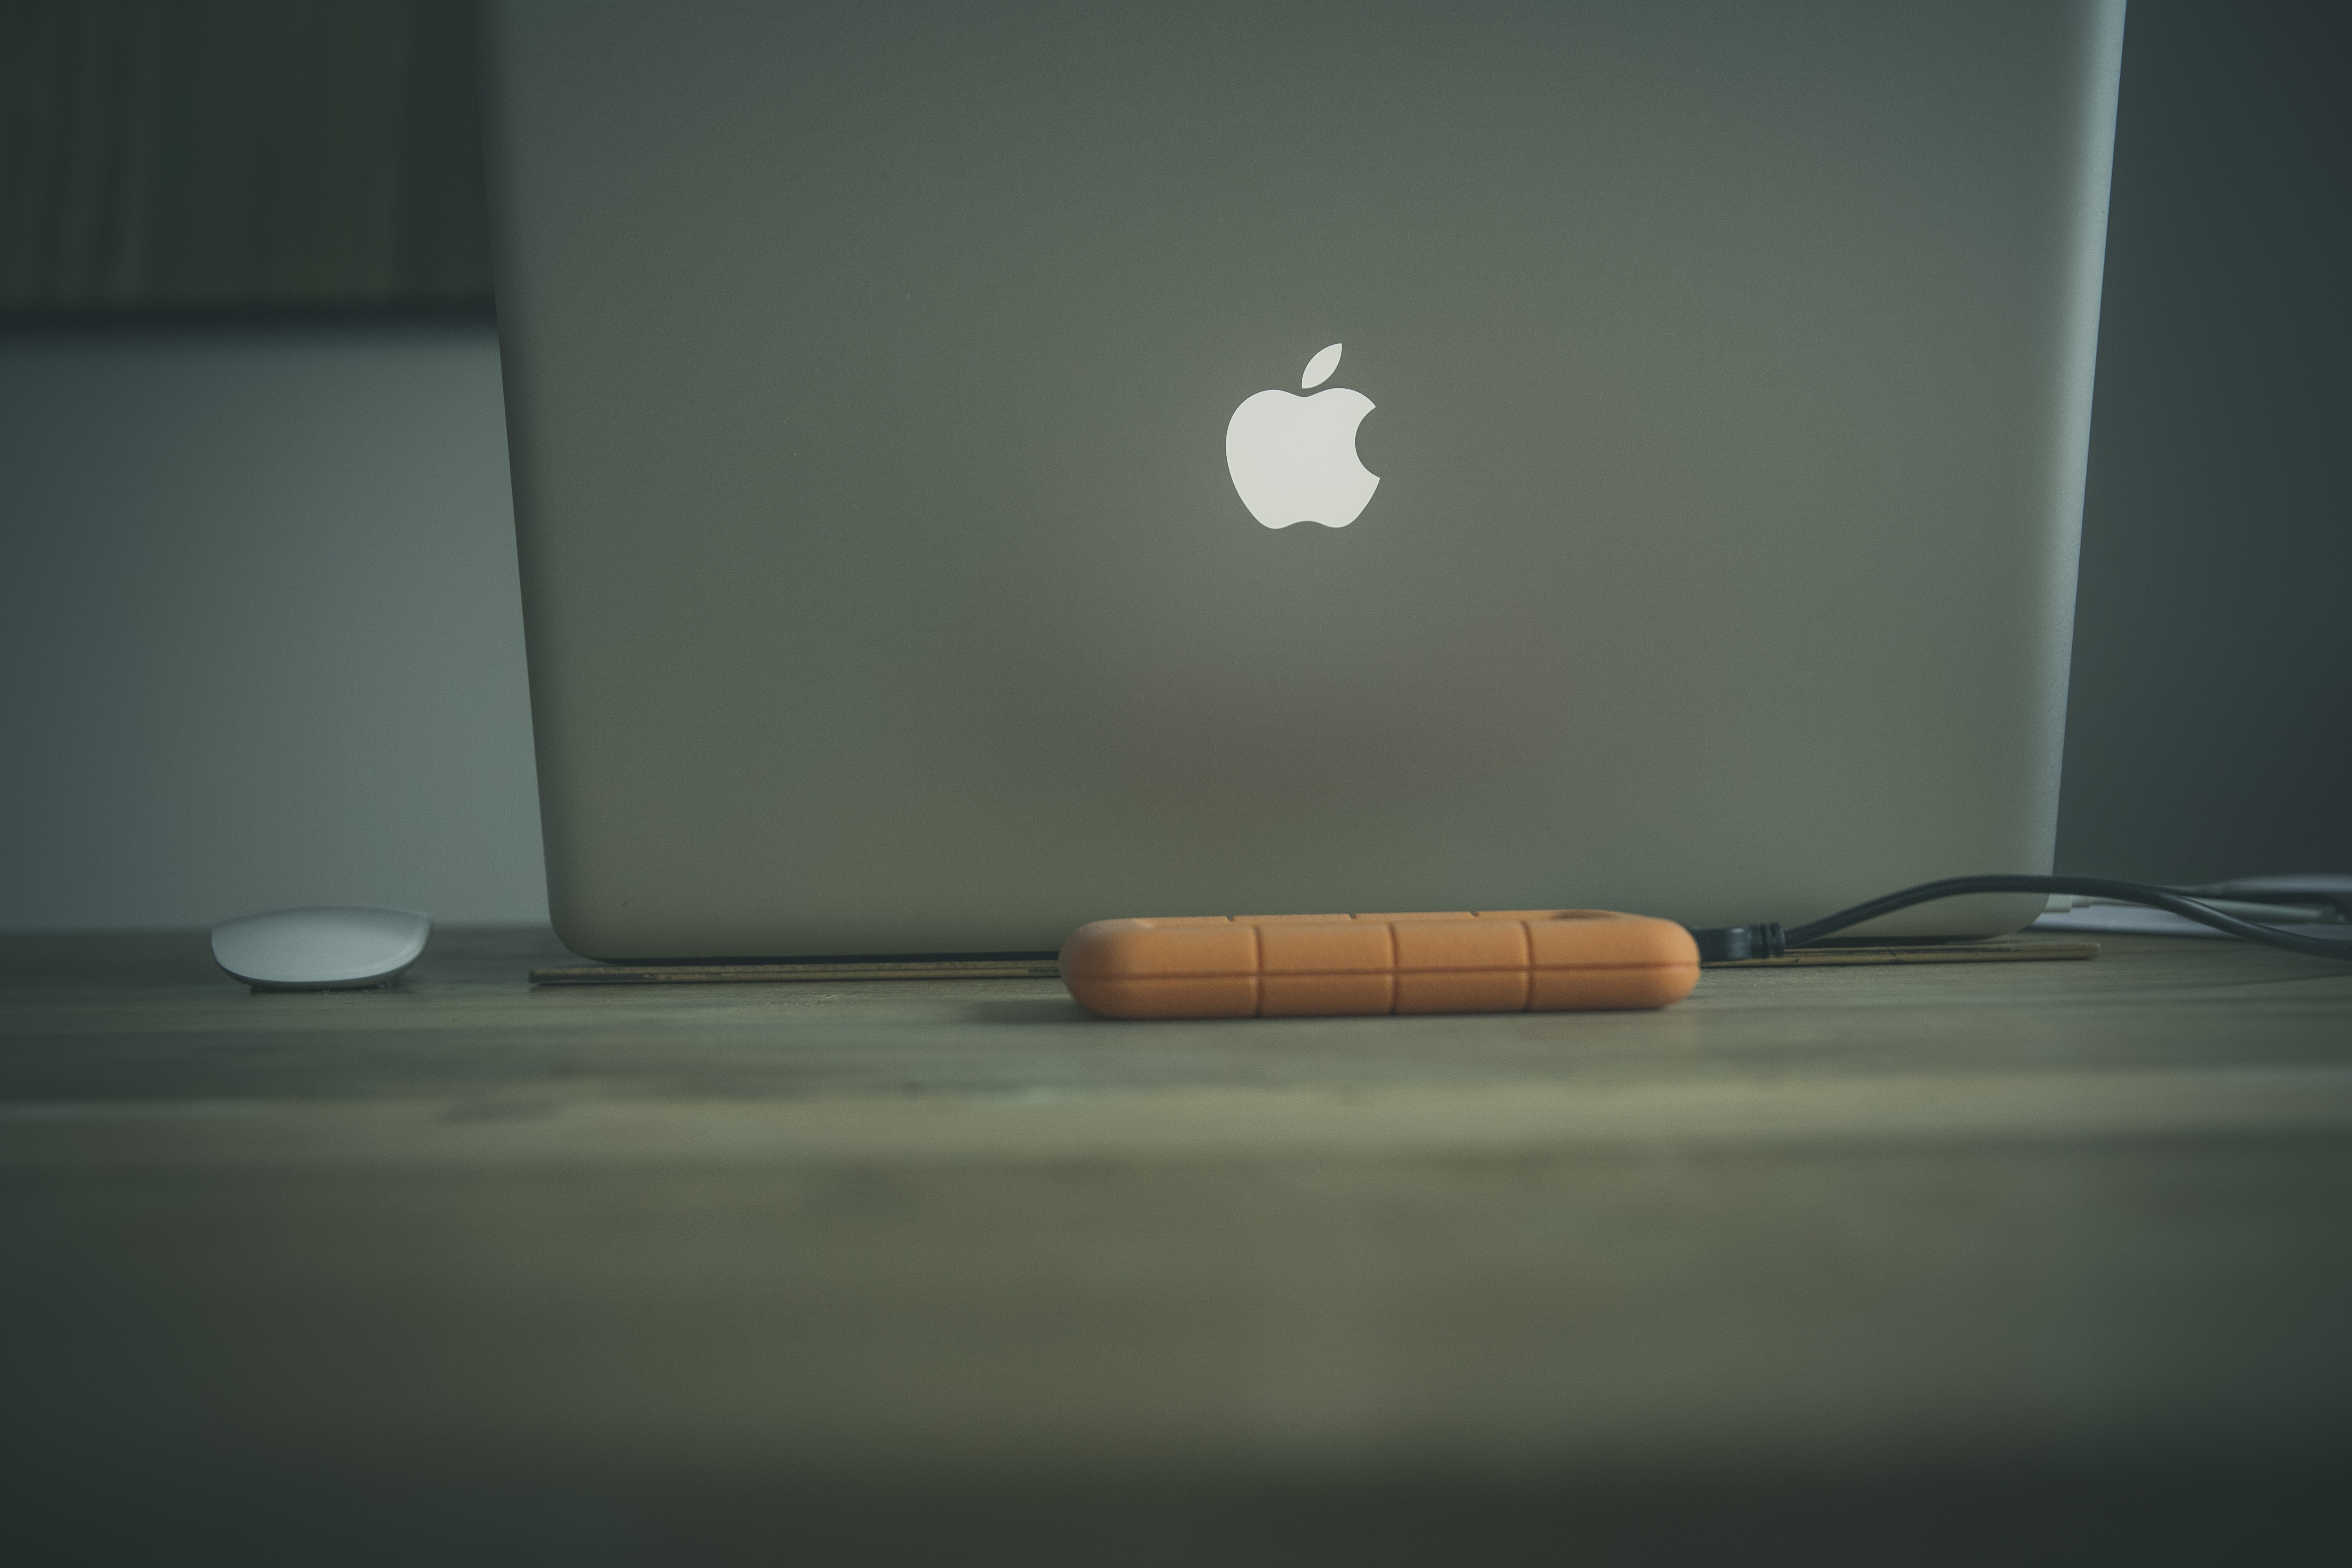
laptop, notebook, computer, mac, work, apple, table, light, keyboard, technology, white, wall, ceiling, green, office, darkness, furniture, room, lighting, hipster, home office, interior design, macbook air, design, headphones, style, minimal, shape, mirroring, workplace, window covering, minialistisch